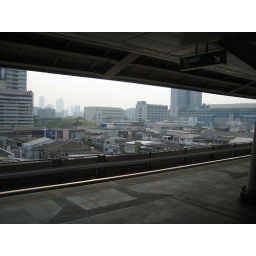
you can see a lot of the sky line in bangkok from the sky train